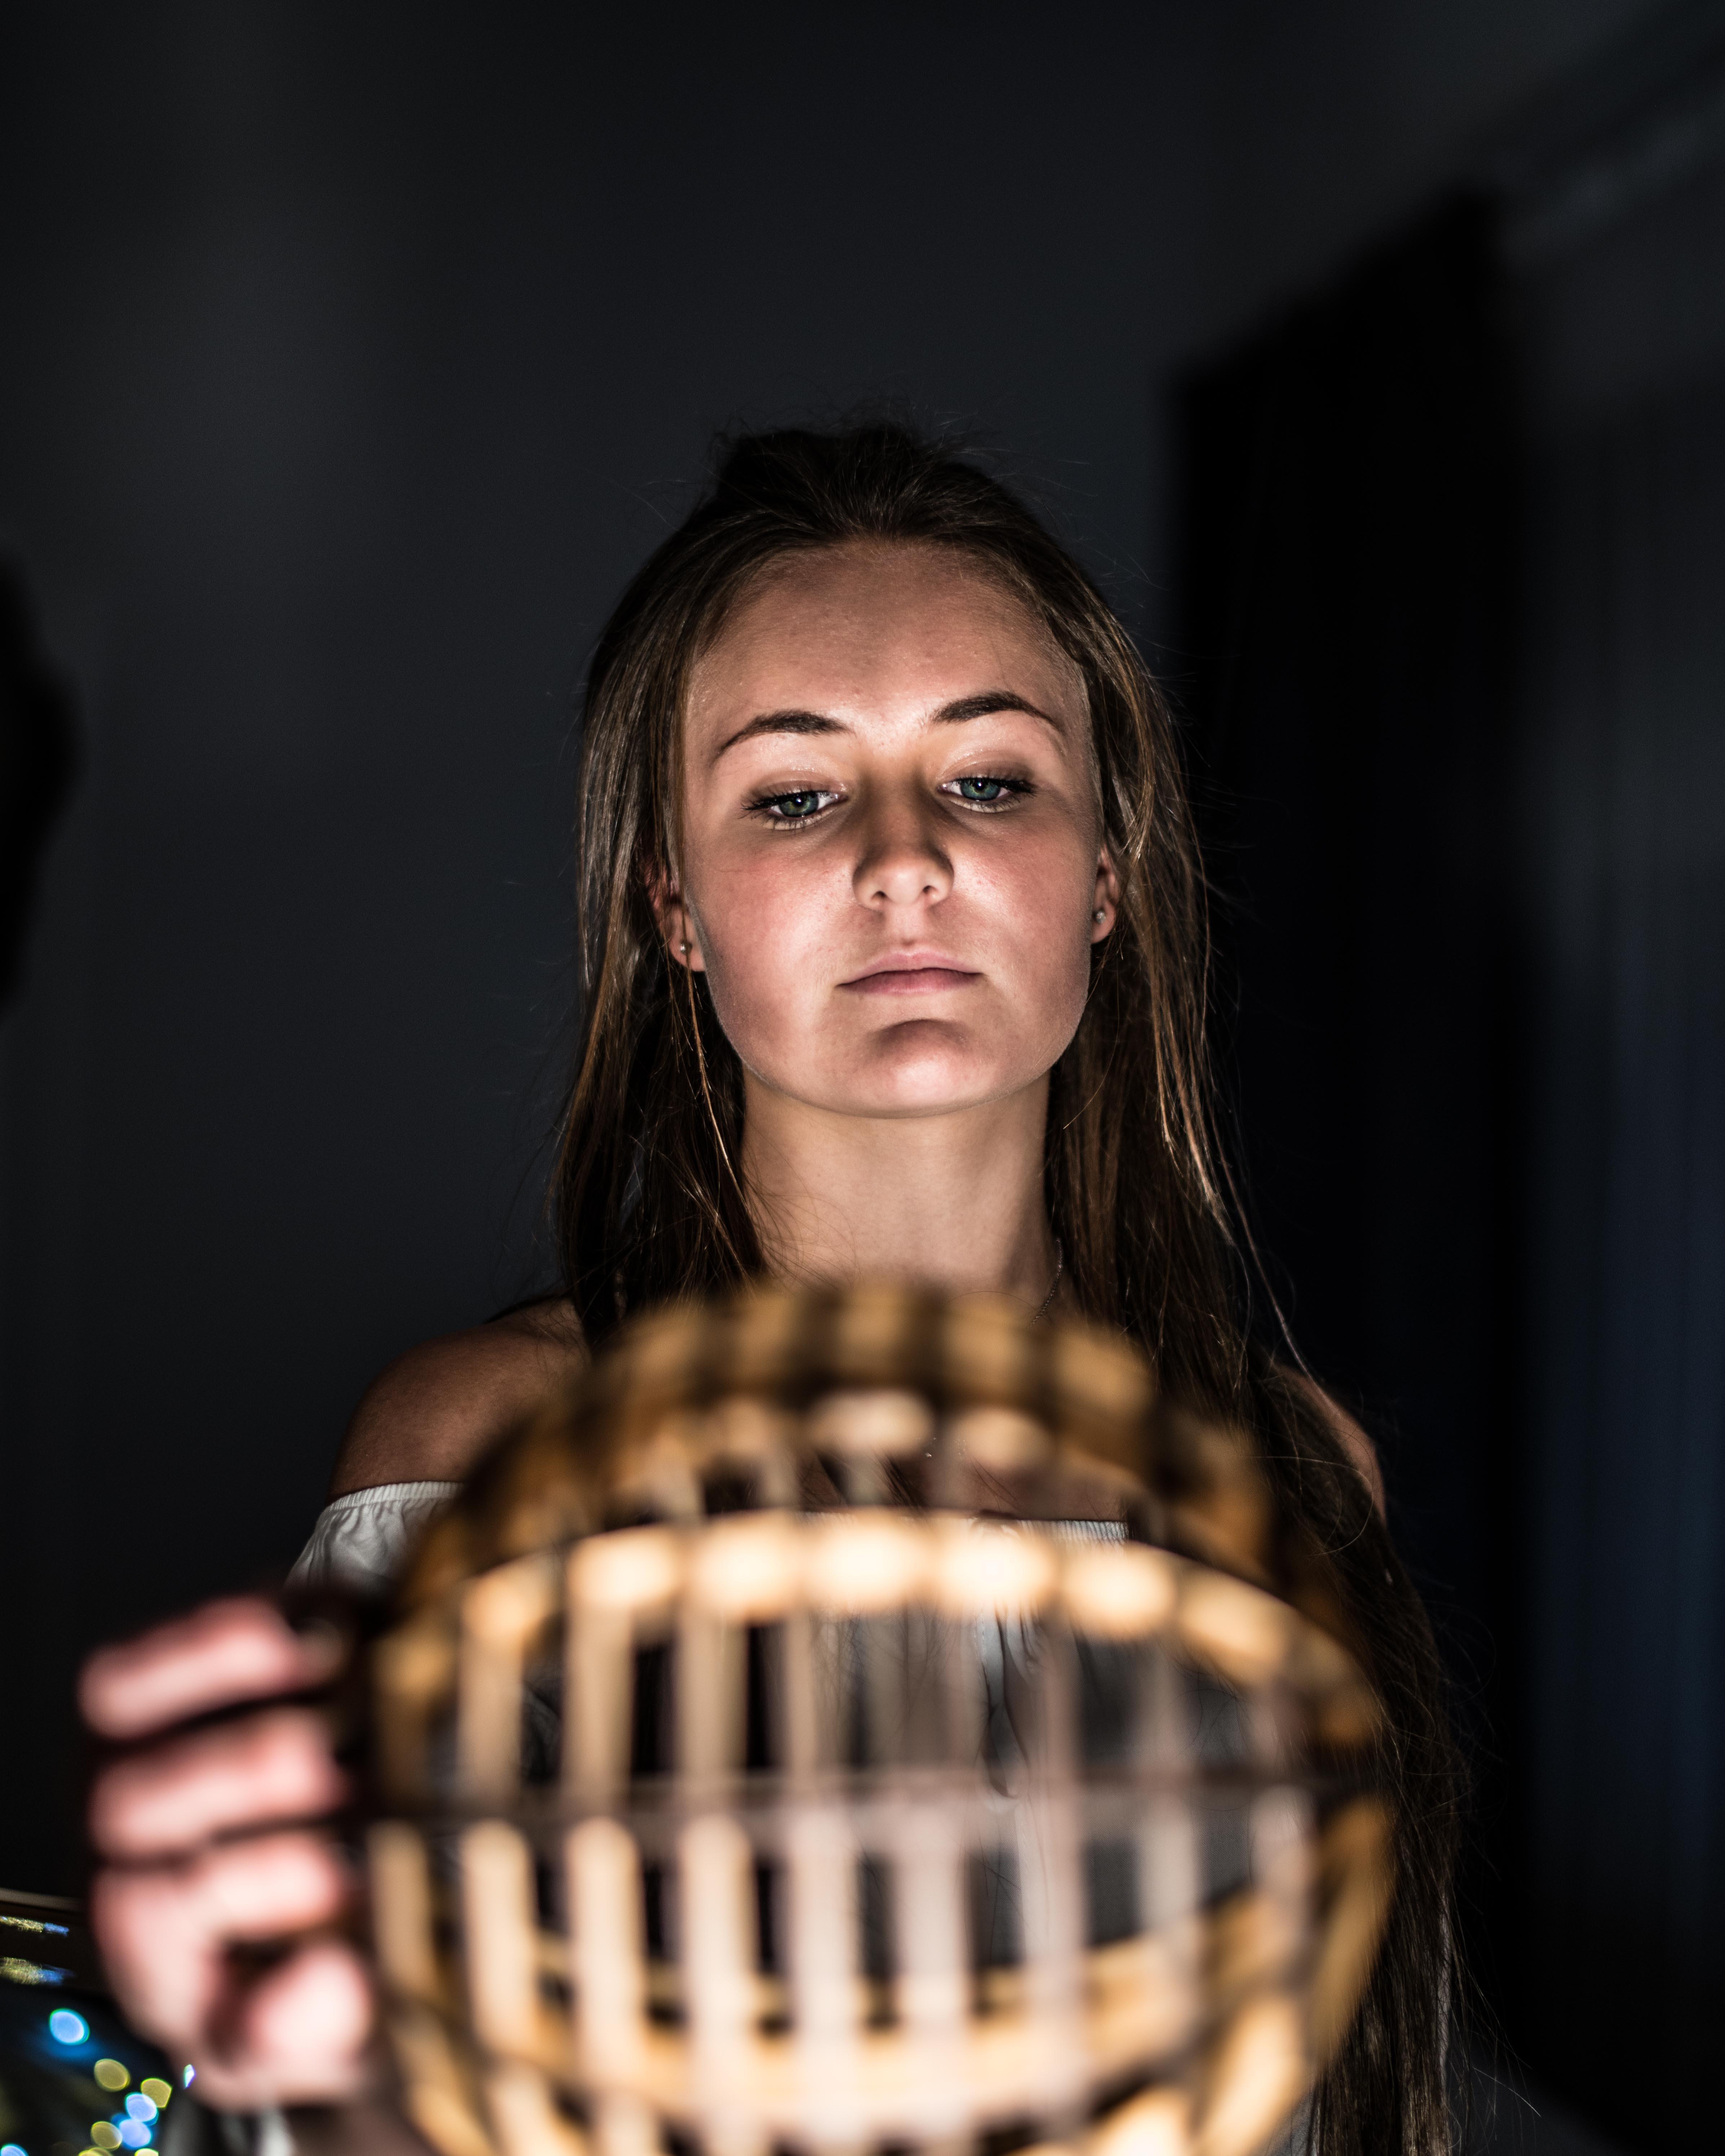
hair, face, human, photography, smile, brown hair, long hair, flash photography, performance